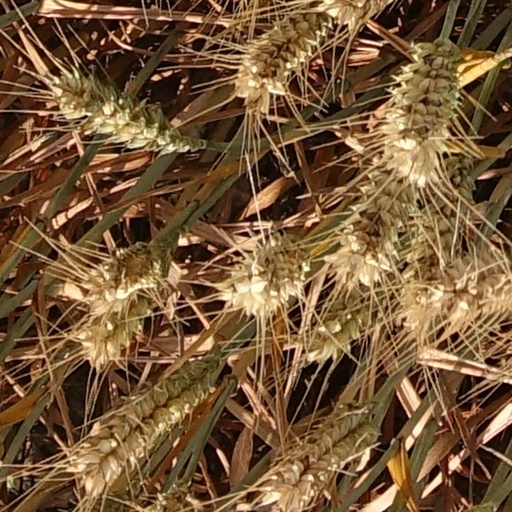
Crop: wheat